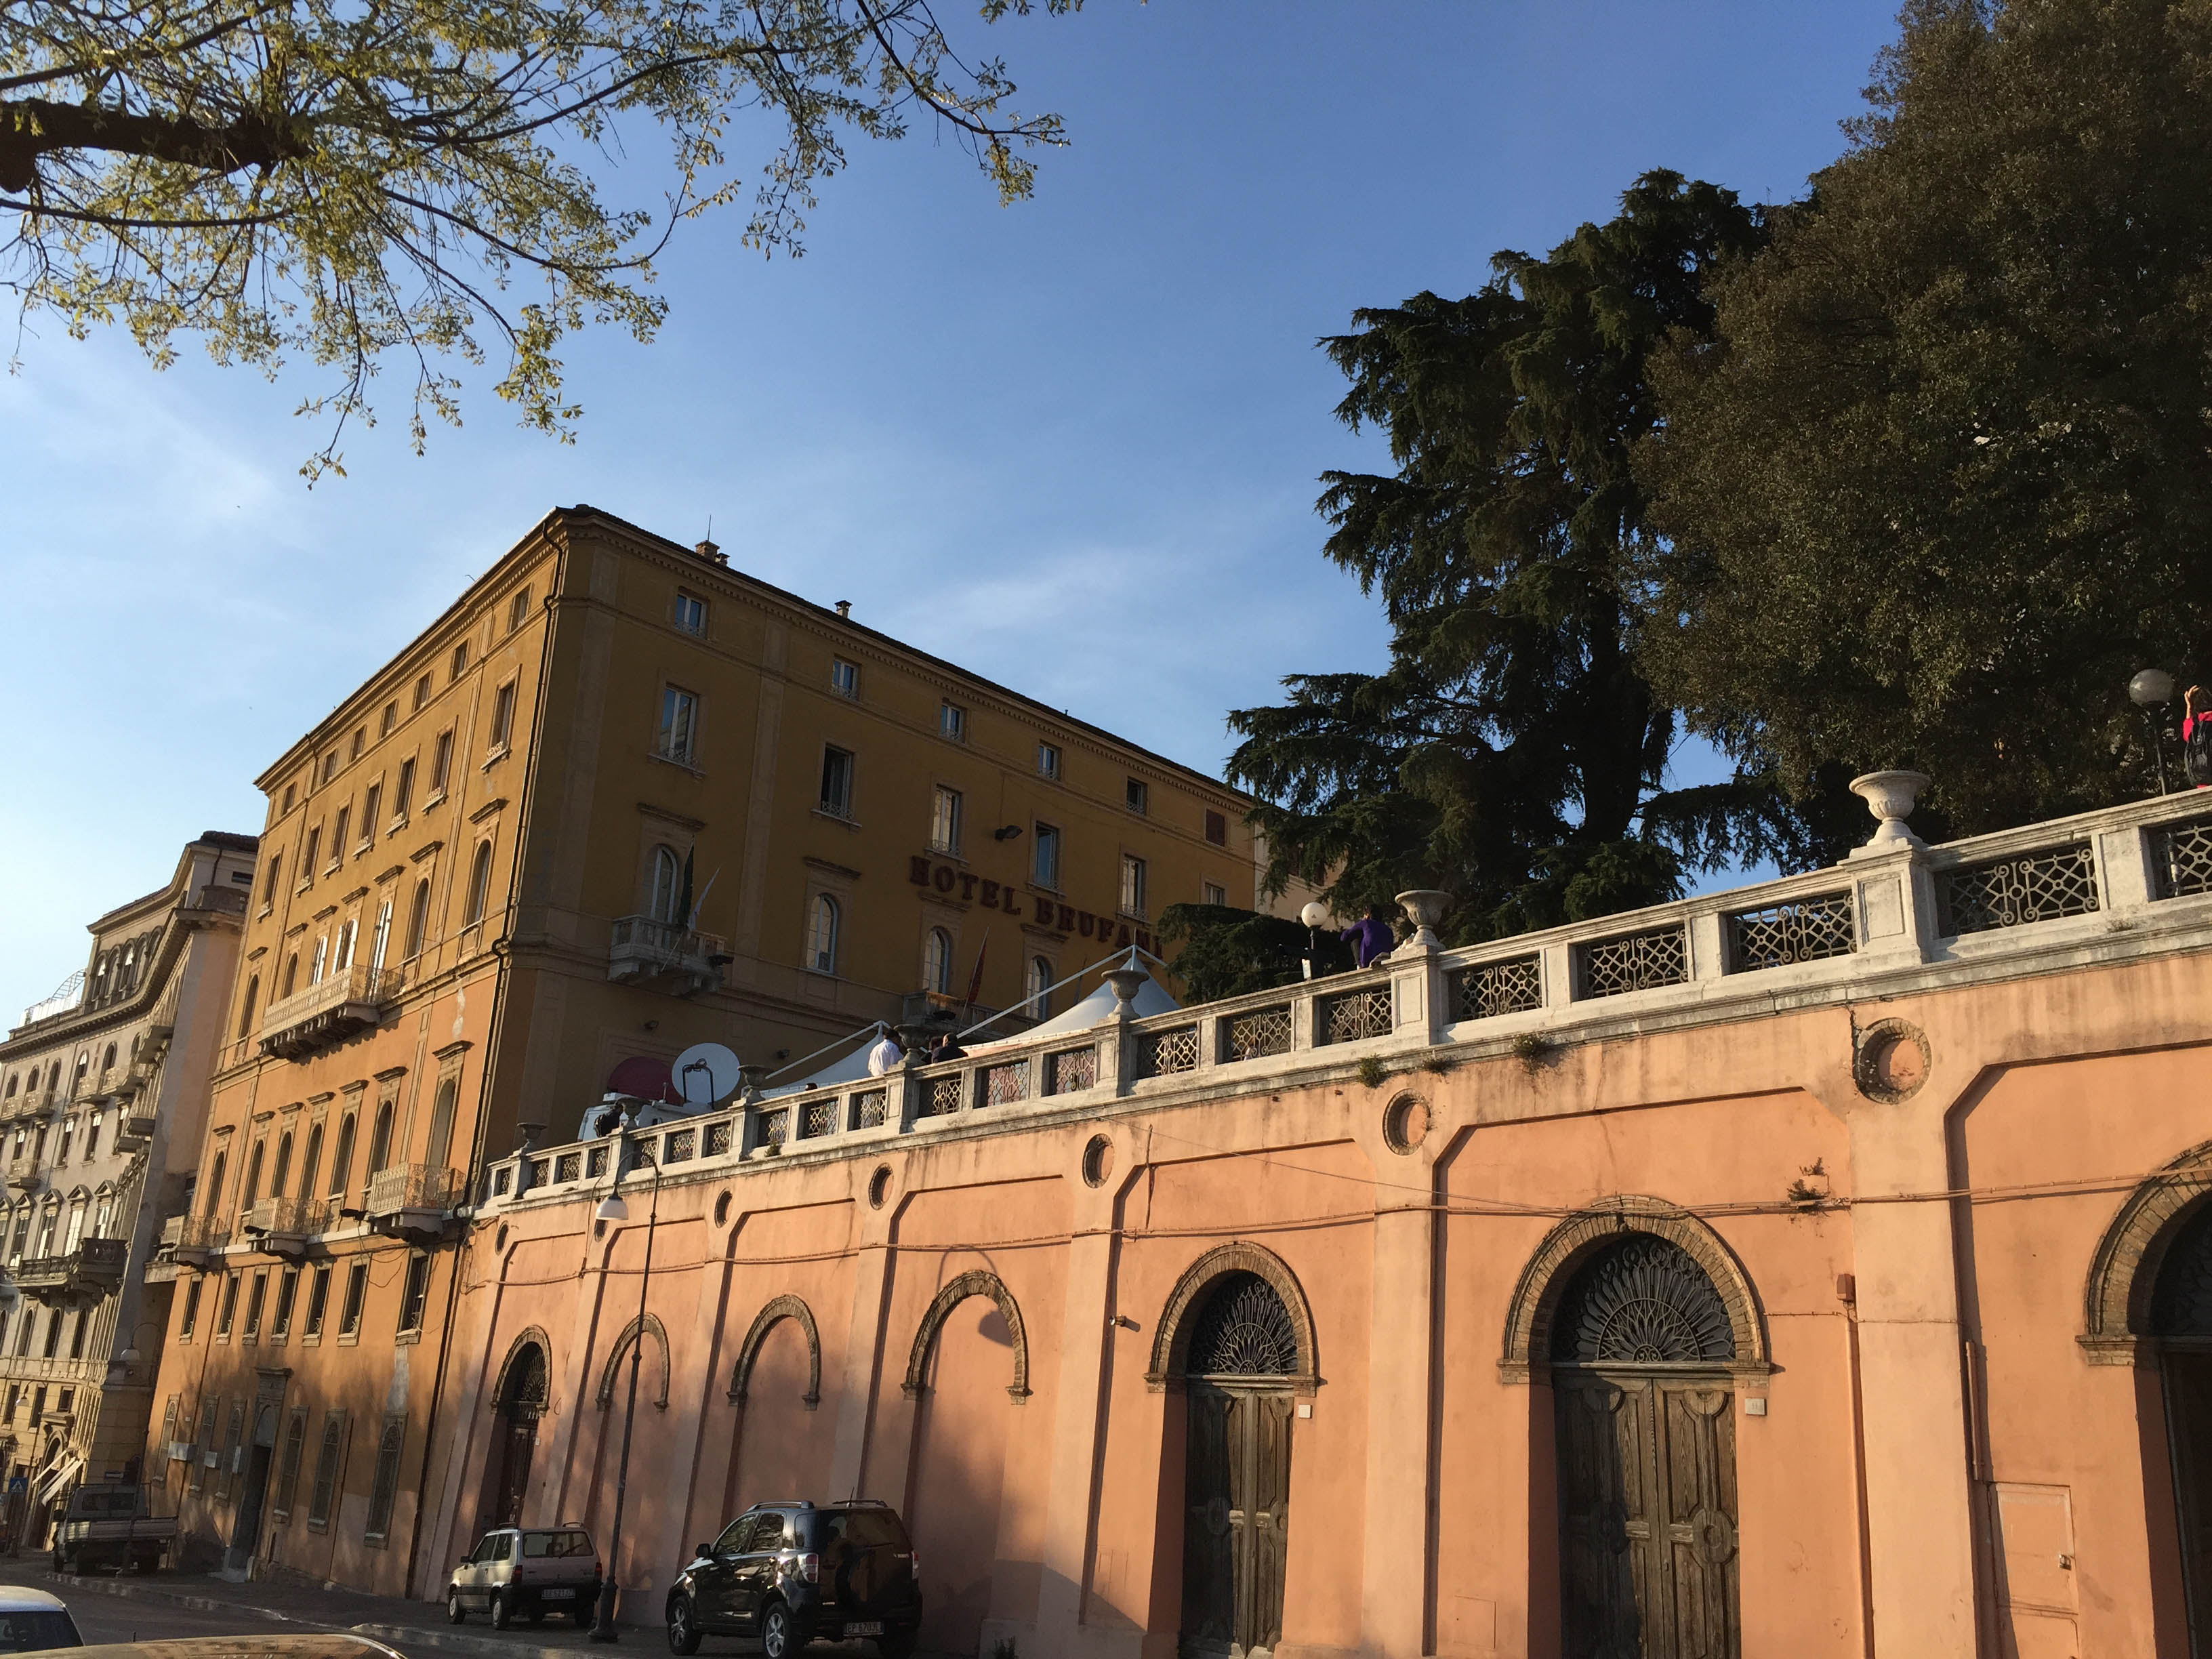
architecture, town, palace, city, downtown, landmark, facade, waterway, town square, neighbourhood, urban area, ancient history, human settlement